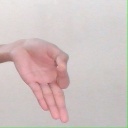
अक्षर: ज्ञ